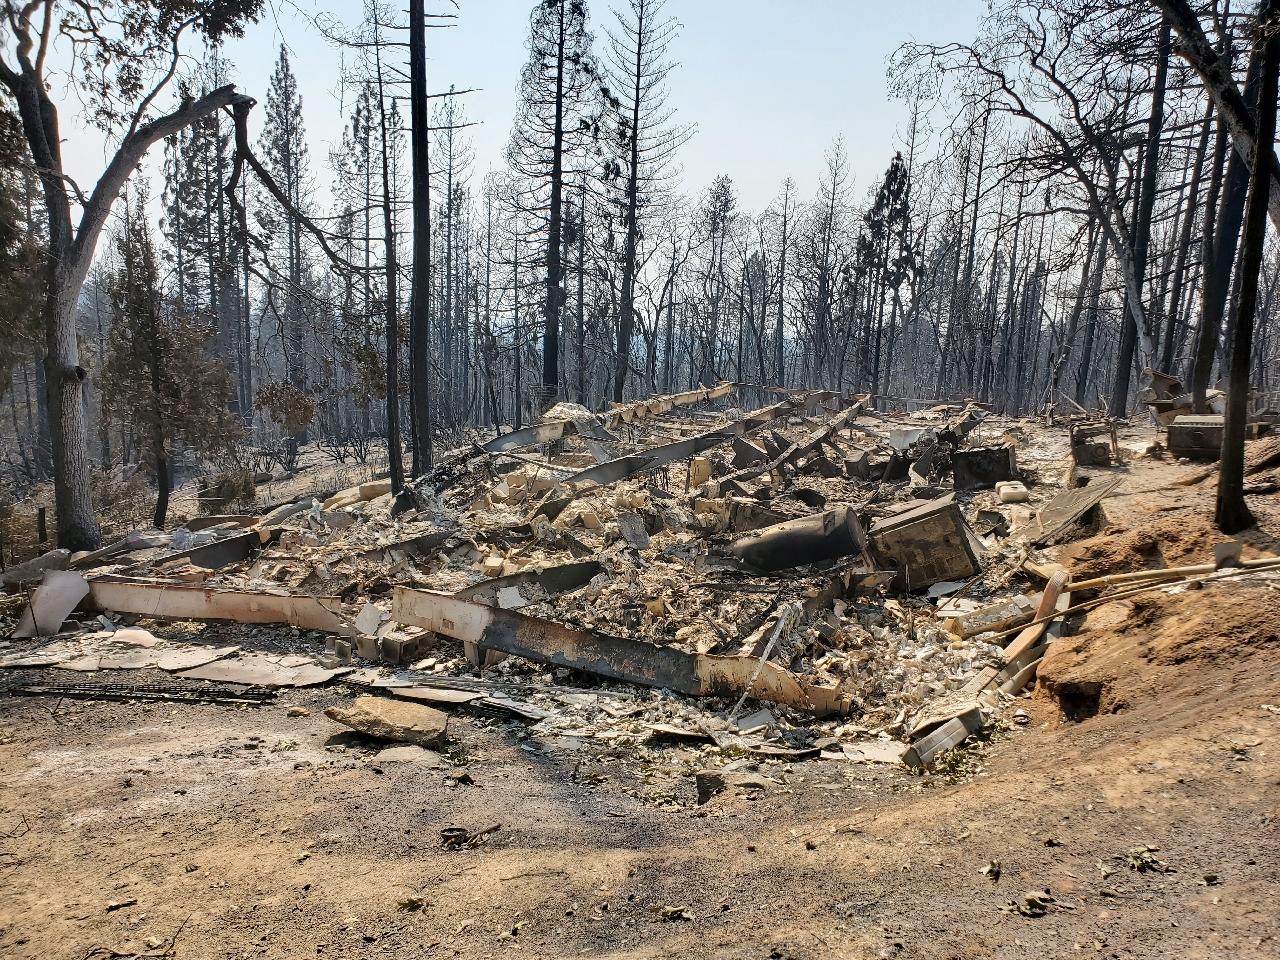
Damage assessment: destroyed